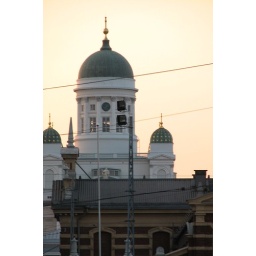
Helsinki Cathedral, with roof of Market building in foreground